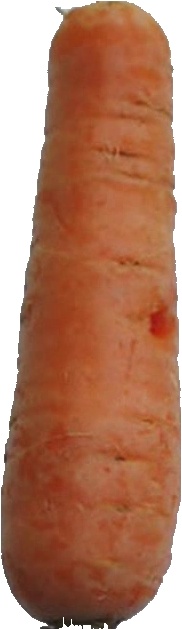
Label: carrot_1